503e Régiment de chars de combat

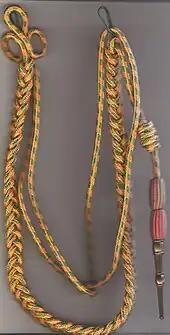
Fourragère, dite « fantaisie », with colors of the médaille miliaire and olives of the croix de guerre 1914-1918 & 1939-1945.

Contrary to the rules, a ministerial decision in 1951 authorized the regiment to bear wearing the regimental colors, the palms acquired by the regiments battalions (5 palms by the 3rd battalion and 3 palms by the 7th battalion), as well as 3 Fourragere. Croix de Guerre 1914-18 with 8 palms and 3 stars.